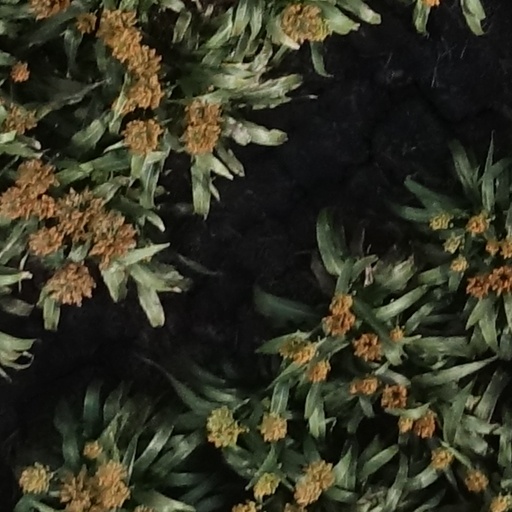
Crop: sorghum